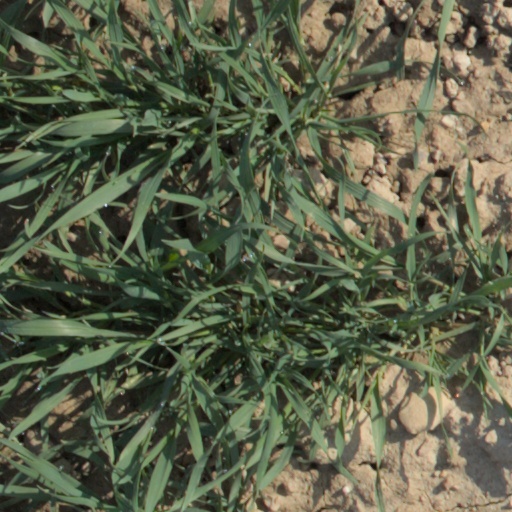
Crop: wheat